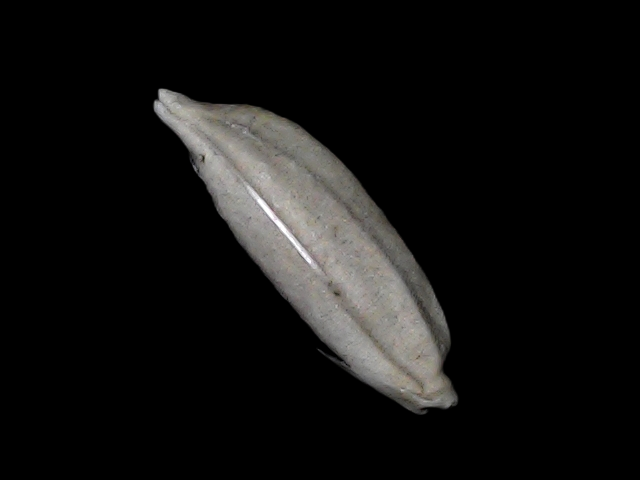
Rice variety: Bd34